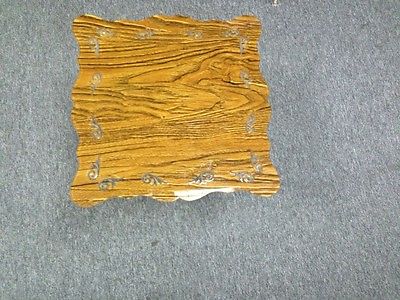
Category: table